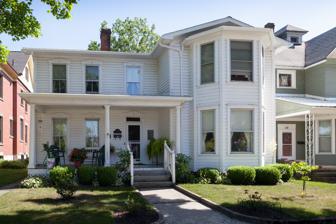
Building: Dr. John C. Irons House
Country: United States of America
Year built: 1889
Historic house in West Virginia, United States United States historic place Dr. John C. Irons House U.S. National Register of Historic Places From Seconds Street, July 2014 Show map of West Virginia Show map of the United States Location 116 Second St., Elkins, West Virginia Coordinates 38°55′25″N 79°50′58″W / 38.92361°N 79.84944°W / 38.92361; -79.84944 Area less than one acre Built 1889 Architectural style Italianate NRHP reference No. 98001479 Added to NRHP December 15, 1998 Dr. John C. Irons House , also known as the Dr. S. G. Moore Home, is a historic home located at Elkins , Randolph County, West Virginia .  It was built in 1889, and is a two-story Italianate frame dwelling with drop wood siding, a brick foundation and a "T"-shape plan with rear one-story addition.  It has a low pitched gable end to the side with a two-story projecting angled bay added about 1911. It was listed on the National Register of Historic Places in 1998. References